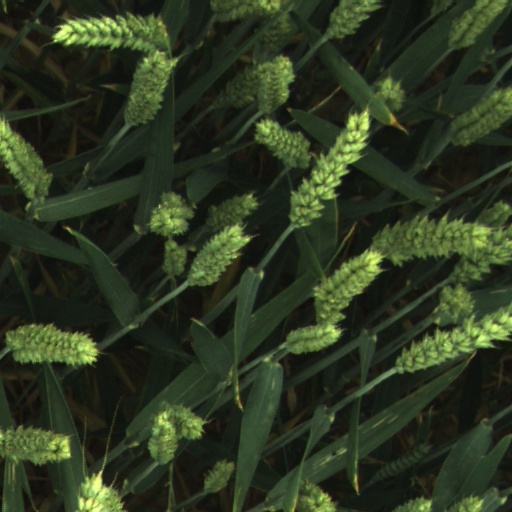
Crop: wheat